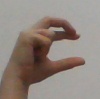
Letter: thal